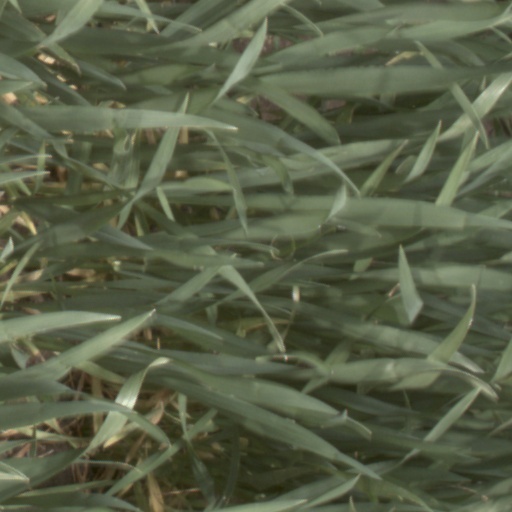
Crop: wheat